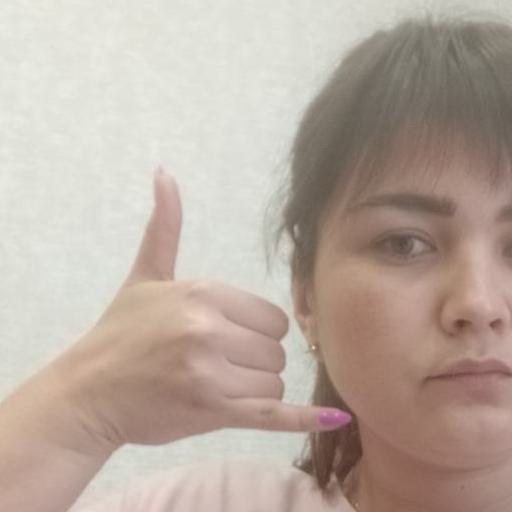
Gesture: call